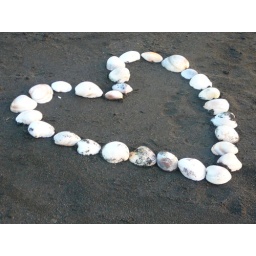
raglan black sand against white shells.